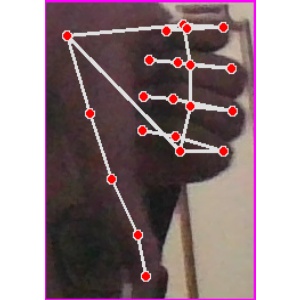
अक्षर: फ